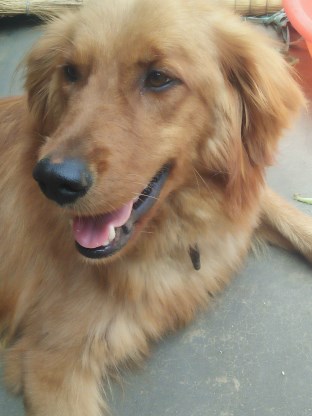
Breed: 5355-n000126-golden_retriever